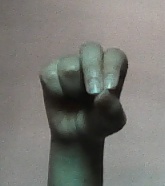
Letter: gaaf